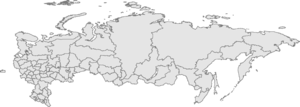
Kursk-krateret
Kursk-krateret (Rusland)
Kursk-krateret er et nedslagskrater i nærheden af byen Kursk i Rusland.